Utility submeter

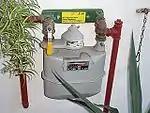
A residential gas meter

The concept of submetering was effectively "invented" sometime in the 1920s, when many laws currently affecting submetering were written. Submetering was not widespread until the energy crisis in the mid-1970s, which prompted an increase in submetering for gas and electric usage. Water submetering began its increase nationally in the mid-1990s when water and wastewater prices started rising. However, submetering really did not take a hold in the property management world until the late 1980s, with the ever increasing costs associated with utilities and a society more aware of environmental conservation.